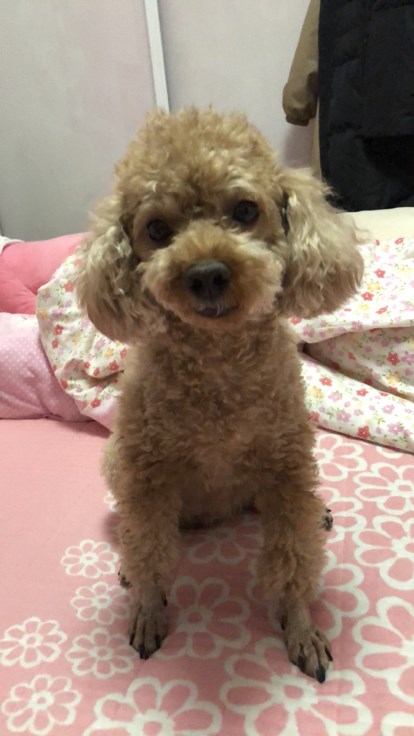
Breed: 2925-n000114-toy_poodle